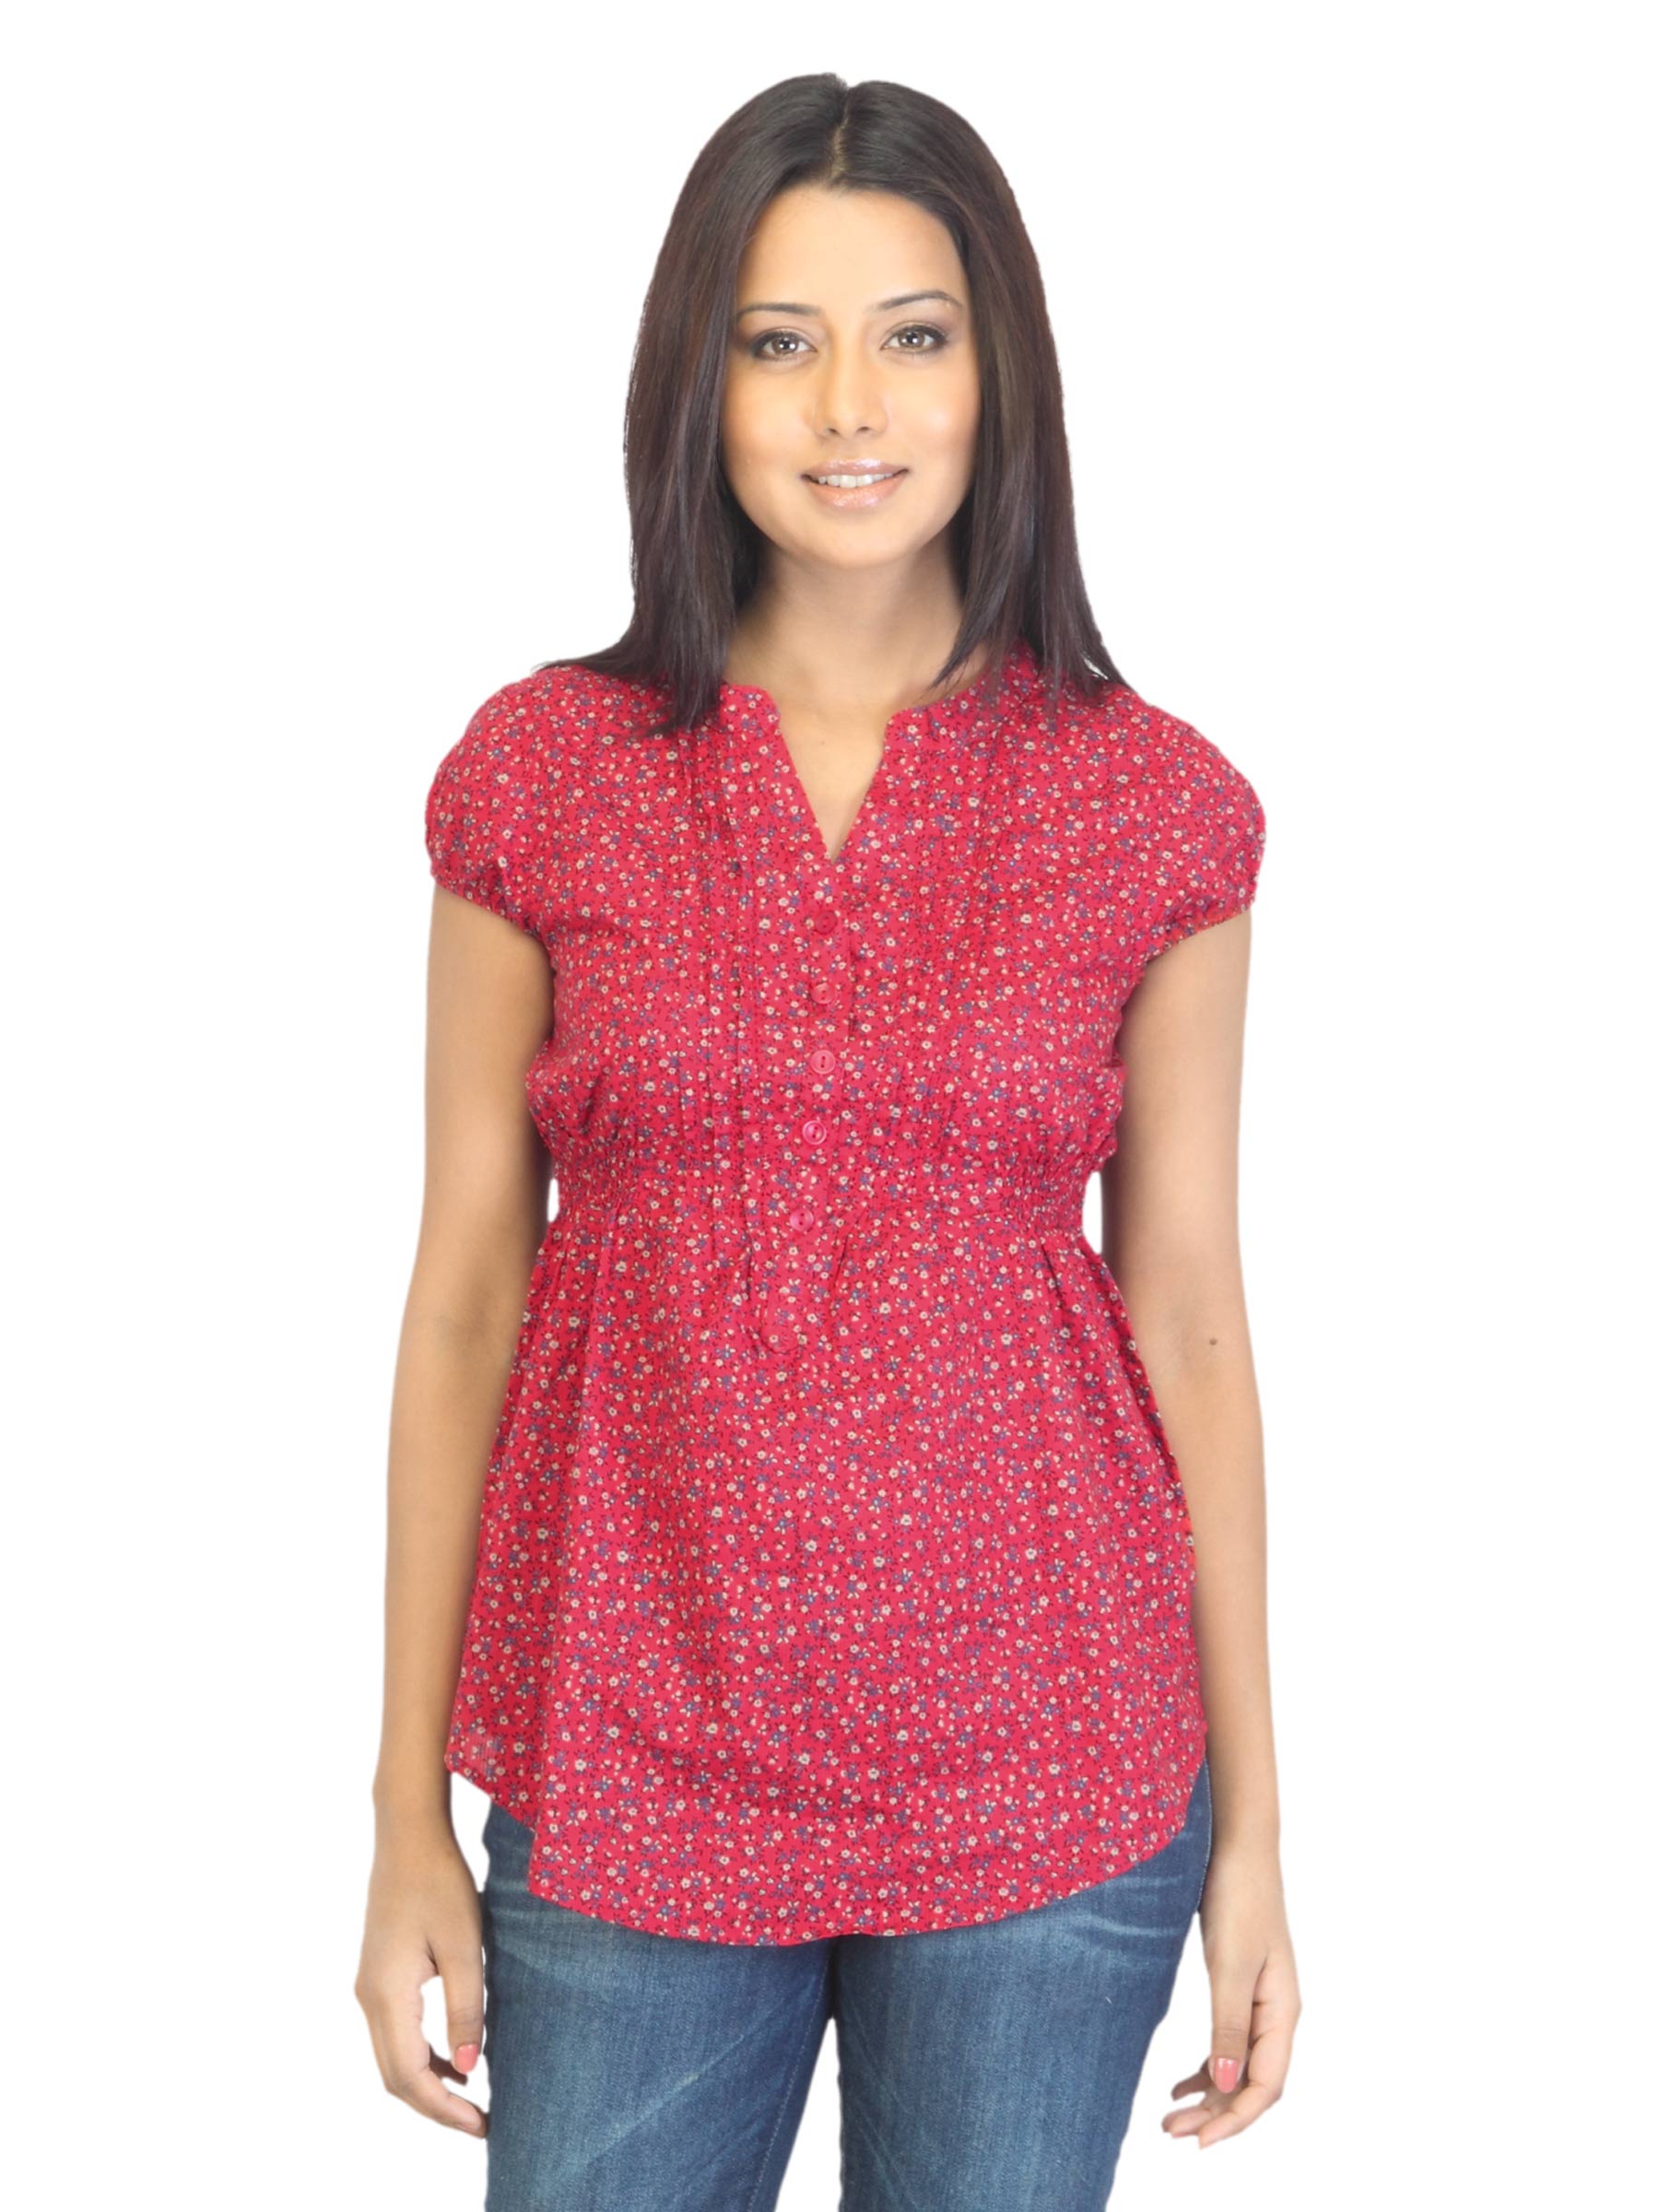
Lee Women Katie Red Top
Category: Apparel / Topwear / Tops
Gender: Women
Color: Red
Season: Summer 2012
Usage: Casual